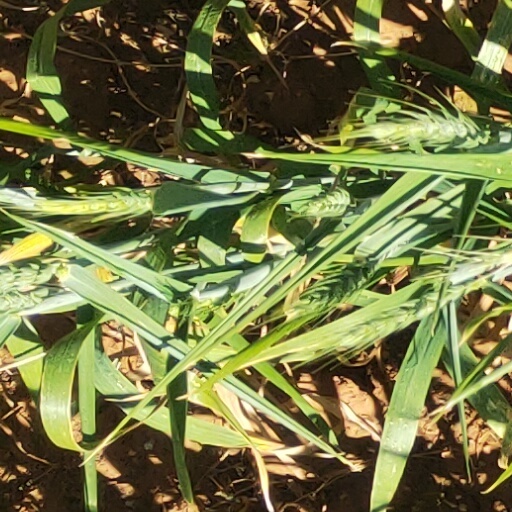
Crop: wheat